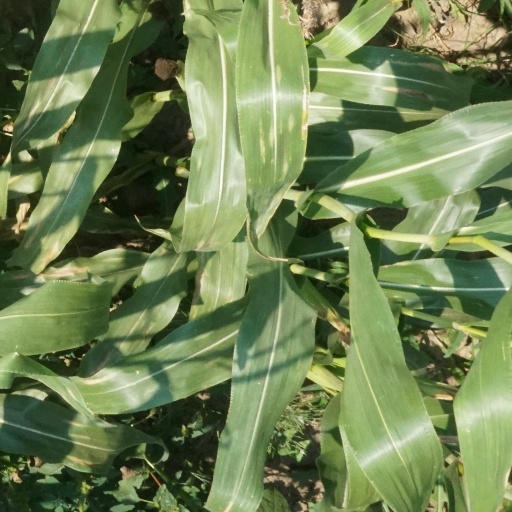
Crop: maize; corn